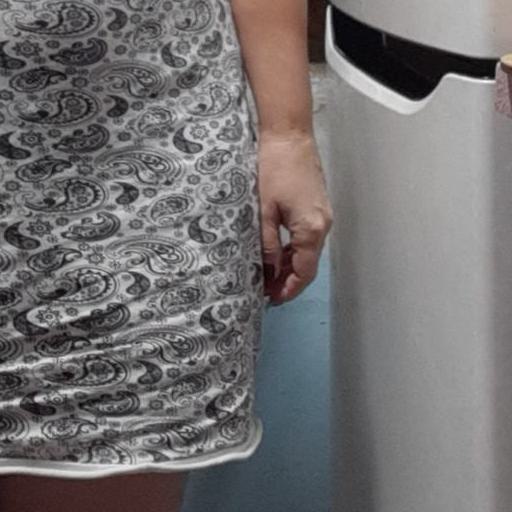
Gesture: no_gesture